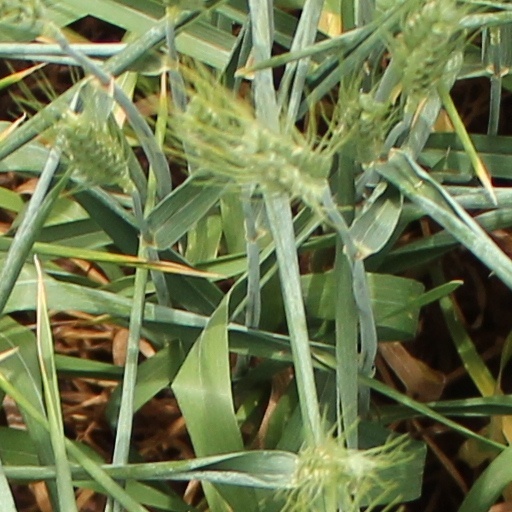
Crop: wheat